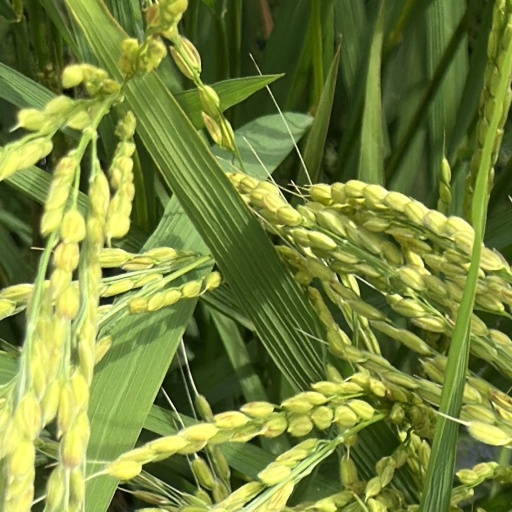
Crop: rice